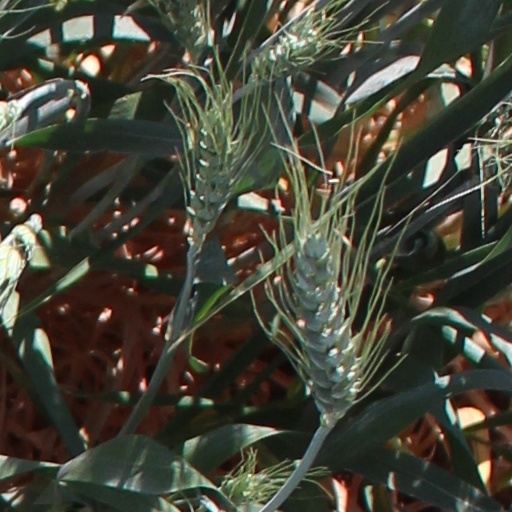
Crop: wheat